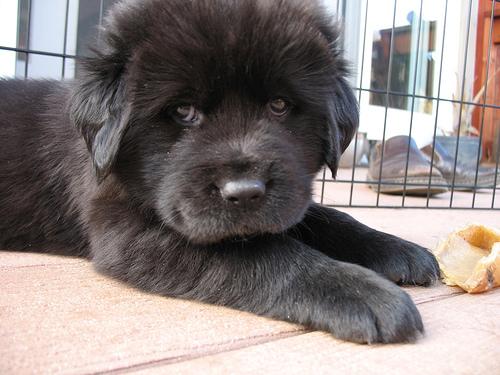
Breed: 205-n000030-Tibetan_mastiff